Bicyclus anynana

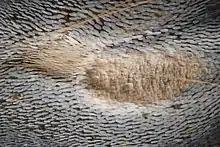
Androconial spot on the hind wing of the African butterfly "Bicyclus anynana".

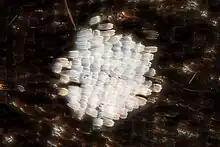
The center pupil of the so called anterior "eyespot" on the fore wing of the African butterfly "Bicyclus anynana" scale.

The bush brown is a small brown butterfly with a wingspan of 35–40 mm for males and 45–49 for females. Males have sexual traits on their wings called androconia that release pheromones during courtship. The butterflies is characterized by their unusually short front legs and their rather non-descript brown wings. Bush browns, however, are known for having several large eyespots in the wet season. There are two extended generations per year. The wet-season form is on wing in spring and summer and the dry-season form in autumn and winter